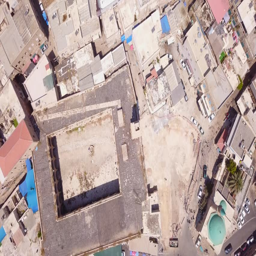
aerial footage of the old city